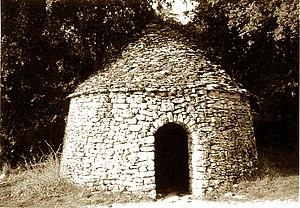
Cabanon pointu de l'ancien clos du monastère de Ganagobie dans les Alpes-de-Haute-Provence (France).
Ganagobie est une commune française, située dans le département des Alpes-de-Haute-Provence en région Provence-Alpes-Côte d'Azur et connue principalement par son abbaye.